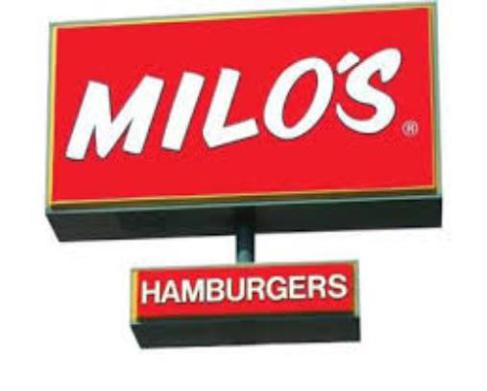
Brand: milo's hamburgers
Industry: Food